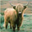
Label: cattle